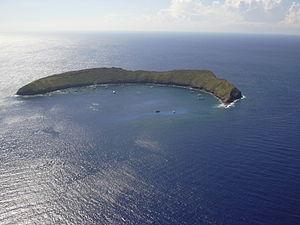
Molokini est un cratère volcanique partiellement submergé en forme de croissant qui forme un petit îlot inhabité situé dans le chenal ʻAlalākeiki entre les îles de Maui et Kahoolawe, dans le comté de Maui, à Hawaï.